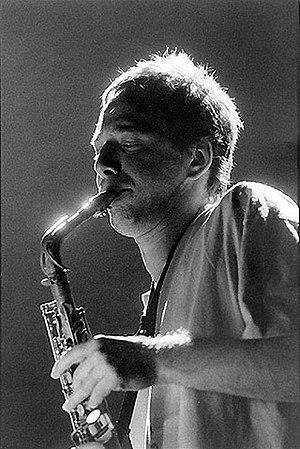
John Zorn